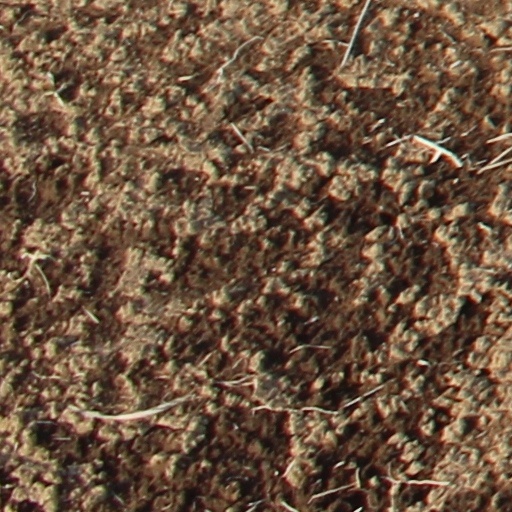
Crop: wheat